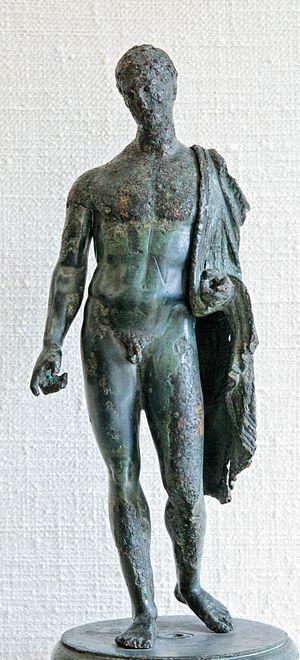
Jeune homme nu, une chlamyde sur l'épaule, peut-être un Dioscure ou Mercure. Bronze, œuvre romaine, IIe siècle ap. J.-C. Provenance